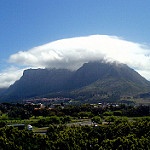
Label: mountain